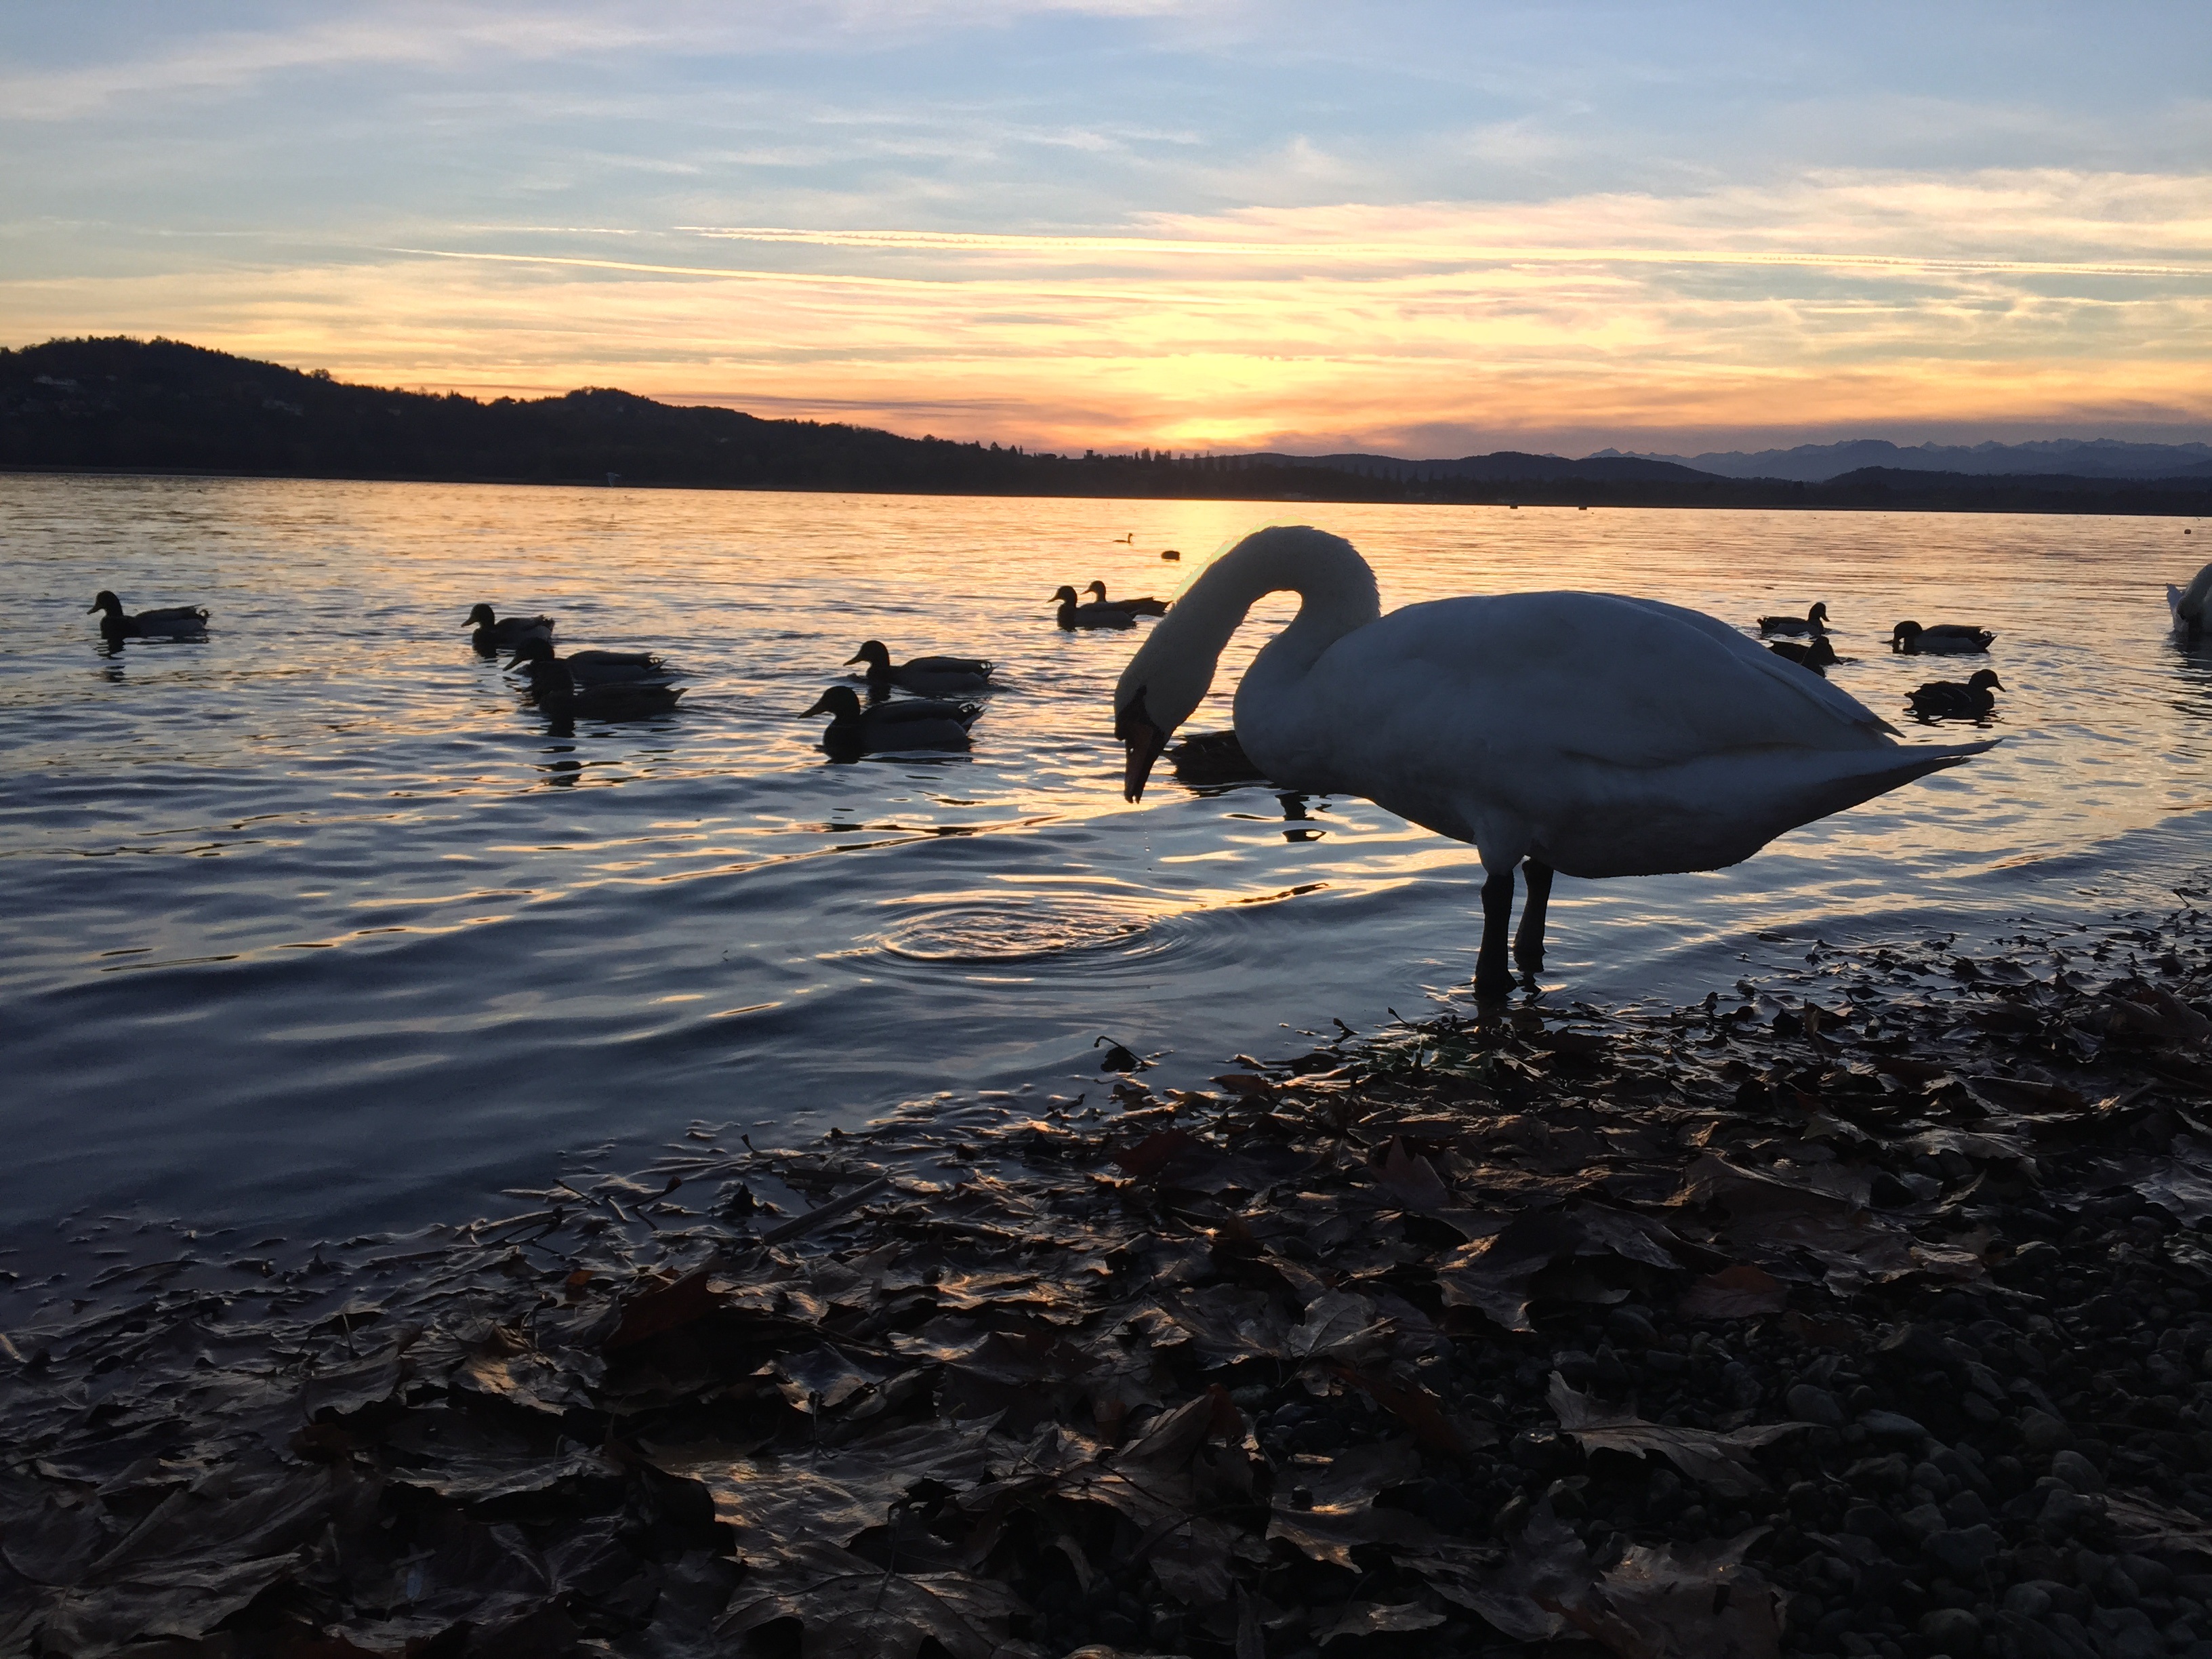
beach, landscape, sea, coast, water, nature, sand, rock, ocean, bird, sky, sunrise, sunset, morning, shore, wave, lake, dawn, evening, reflection, autumn, italy, swan, ducks, water bird, lombardy, varese